Arthur Phillips

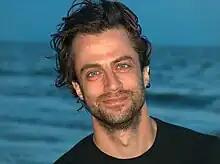

Arthur Phillips (born April 23, 1969) is an American novelist. His books include "Prague" (2002), "The Egyptologist" (2004), "Angelica" (2007), "The Song Is You" (2009), "The Tragedy of Arthur" (2011), and "The King at the Edge of the World" (2020).